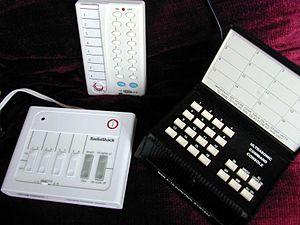
Le système X10 a été développé en 1975. Ce système est le fruit des travaux effectués par la société écossaise Pico Electronics dans le but de pouvoir contrôler différents appareils électriques au sein d’une habitation.